Child labour

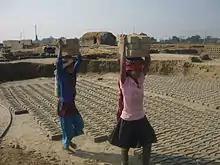
Nepali girls working in brick factory

Significant levels of child labour appear to be found in Cambodia. In 1998, ILO estimated that 24.1% of children in Cambodia aged between 10 and 14 were economically active. Many of these children work long hours and Cambodia Human Development Report 2000 reported that approximately 65,000 children between the ages of 5 and 13 worked 25 hours a week and did not attend school. There are also many initiative and policies put in place to decrease the prevalence of child labour such as the United States generalised system of preferences, the U.S.-Cambodia textile agreement, ILO Garment Sector Working Conditions Improvement Project, and ChildWise Tourism.